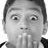
Emotion: surprise